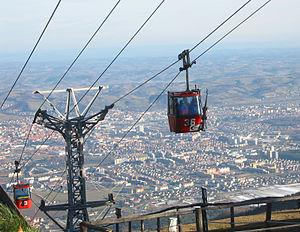
Maribor, le chef-lieu de la Basse-Styrie, est la seconde commune urbaine de Slovénie après la capitale Ljubljana. La ville, centre d'une région viticole, sylvicole et montagneuse, est reconnue pour son tourisme et pour ses nombreuses compétitions de sports d'hiver. Elle est surnommée « La Cité Alpine » depuis 2000. En 2012 la ville possédait le titre de Capitale européenne de la culture, avec la ville portugaise de Guimarães, et Maribor est en 2013 Capitale européenne de la jeunesse.